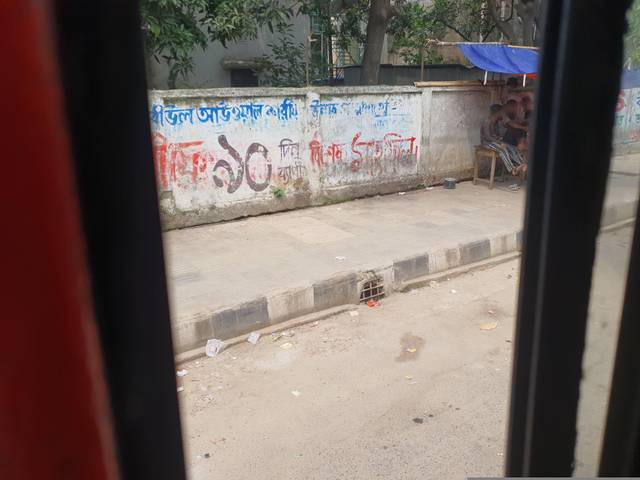
Region: Bangladesh
Coordinates: 23.732, 90.421